Bossam: Steal the Fate

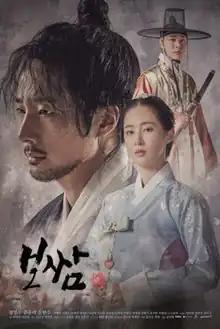
Promotional poster

Bossam: Steal the Fate is a South Korean television series directed by Kwon Seok-jang and starring Jung Il-woo, Kwon Yu-ri, Shin Hyun-soo and Kim Tae-woo. Set in the Joseon period under Gwanghaegun, it depicts the change of fate of a bossam-man Ba-woo, when he mistakenly kidnaps the widowed daughter of the King. MBN's 10th anniversary special drama premiered on May 1, 2021, and aired every Saturday and Sunday from 21:40 (KST) till July 4, 2021. It is available for streaming on Wavve streaming media.